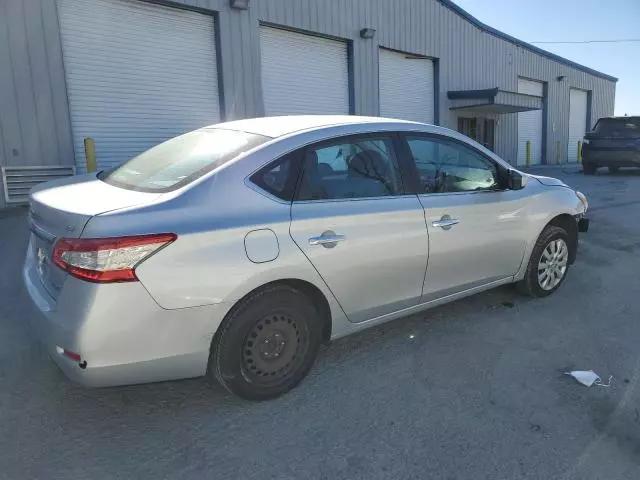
Aucun dommage détecté.
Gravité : aucun